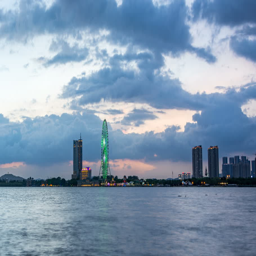
the cityscape day to night